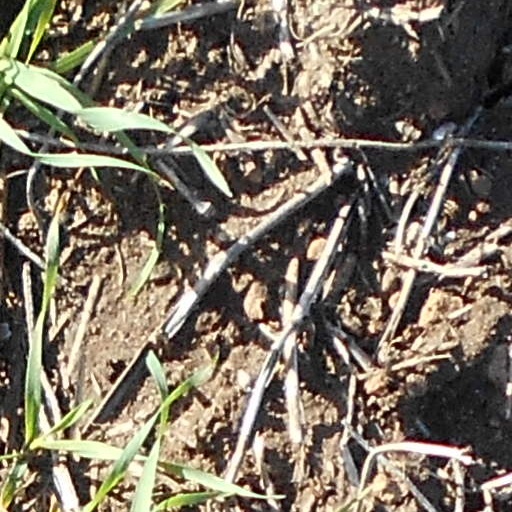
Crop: wheat